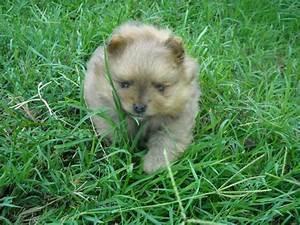
dog